Moel Famau

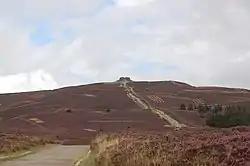
Path from Bwlch Penbarras towards the summit of Moel Famau

Numerous well-maintained paths of varying difficulty lead to the summit. Two of the easiest and most popular routes start from the southern car parks at Bwlch Penbarras, a pass between Moel Famau and Foel Fenlli, about from the summit. The northern route begins at the car park south of the Iron Age hill fort at Moel Arthur. A footpath to the top of Moel Famau also begins from the village of Cilcain.